Central Asia

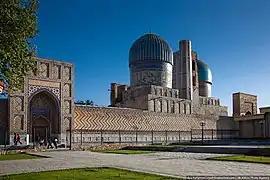
Bibi Khanym Mosque in Uzbekistan

Equestrian sports are traditional in Central Asia, with disciplines like endurance riding, buzkashi, dzhigit and kyz kuu.